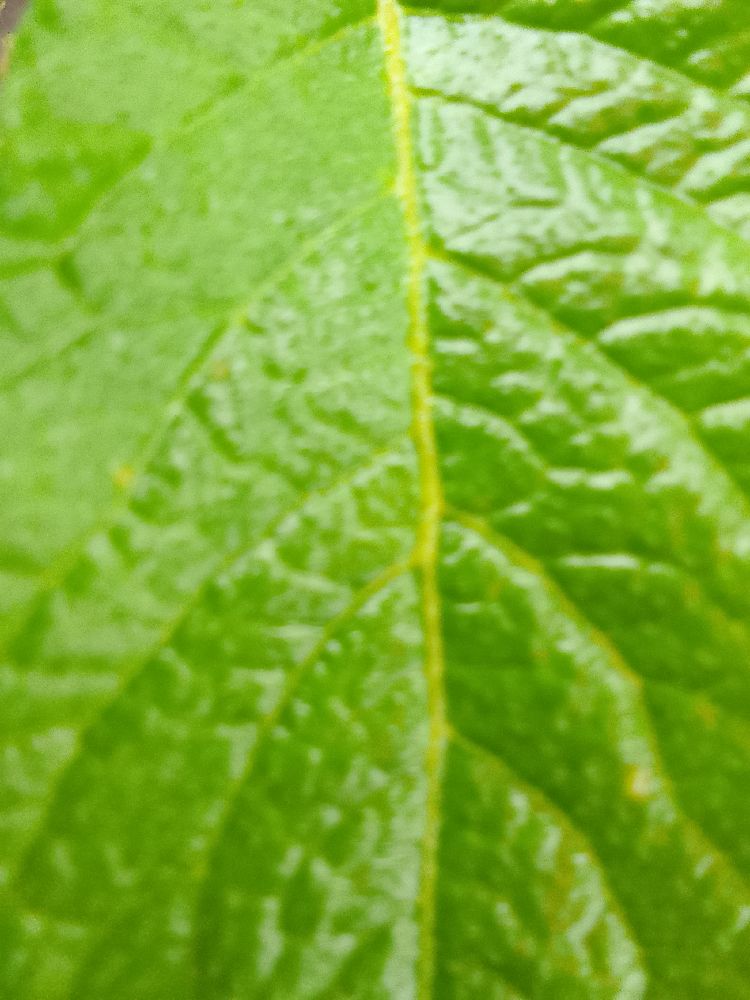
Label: Healthy